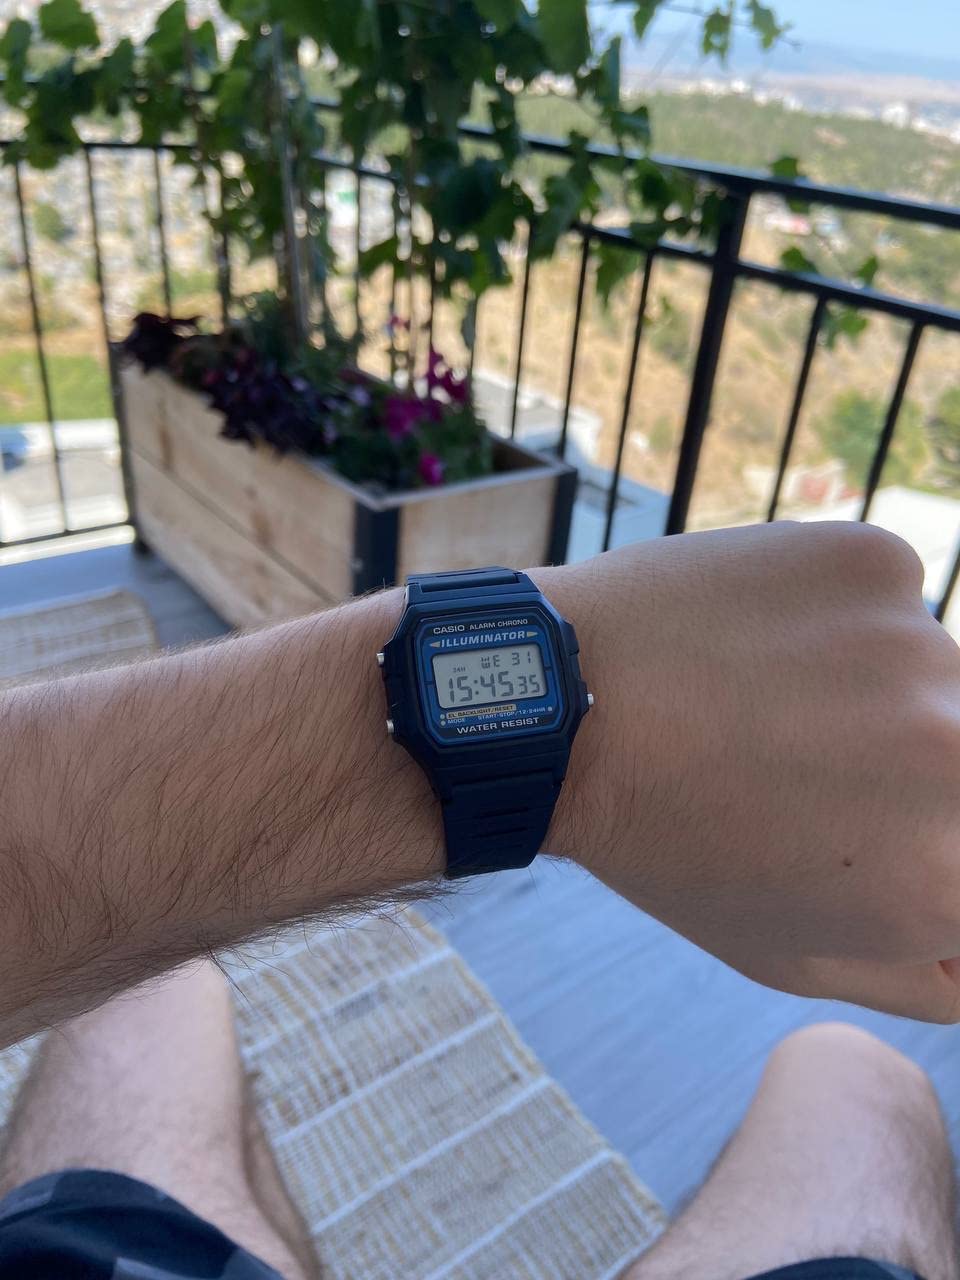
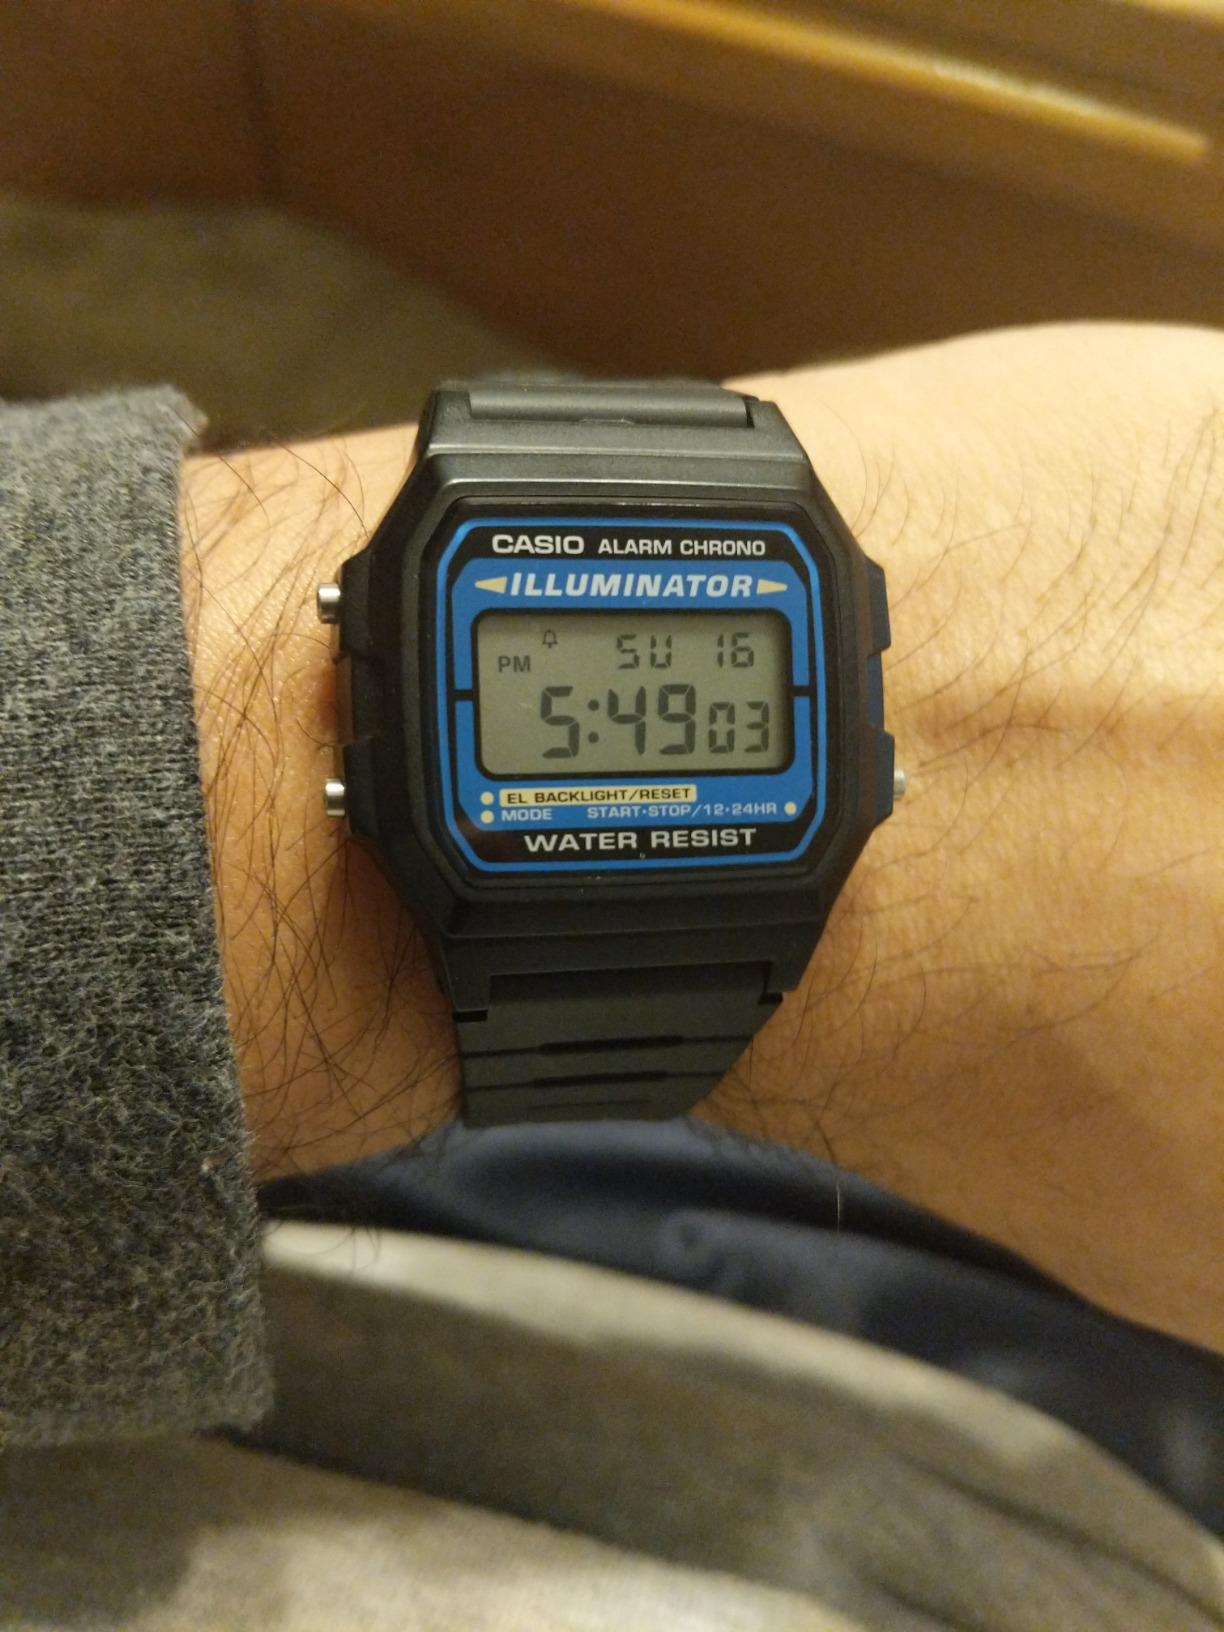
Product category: accessories_watch
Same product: yes